Kaitoku Seamount

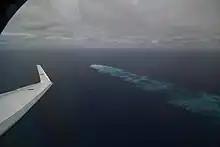
Spreading rafts of pumice rocks in 25 November, 2022

It was suspected that a "mystery cloud" 180 miles off the east coast of Japan spotted by 3 crews of separate airliners on 9 April 1984 was connected to the Kaitoku Seamount, which coincidentally was erupting in the same period. Later, following research, it was proven that it was very likely not from Kaitoku but rather from a 'natural phenomenon' or a man-made explosion.